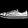
Label: Sneaker